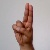
The image shows a hand gesture representing the letter 'U' in Indian Sign Language.